Cove, Scottish Borders

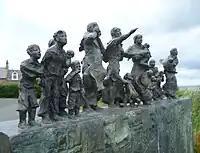
Memorial at Cove

Eleven men from Cove died in the great Eyemouth disaster of 1881. There is a memorial at the top of the cliffs.